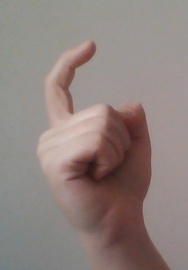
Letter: ra